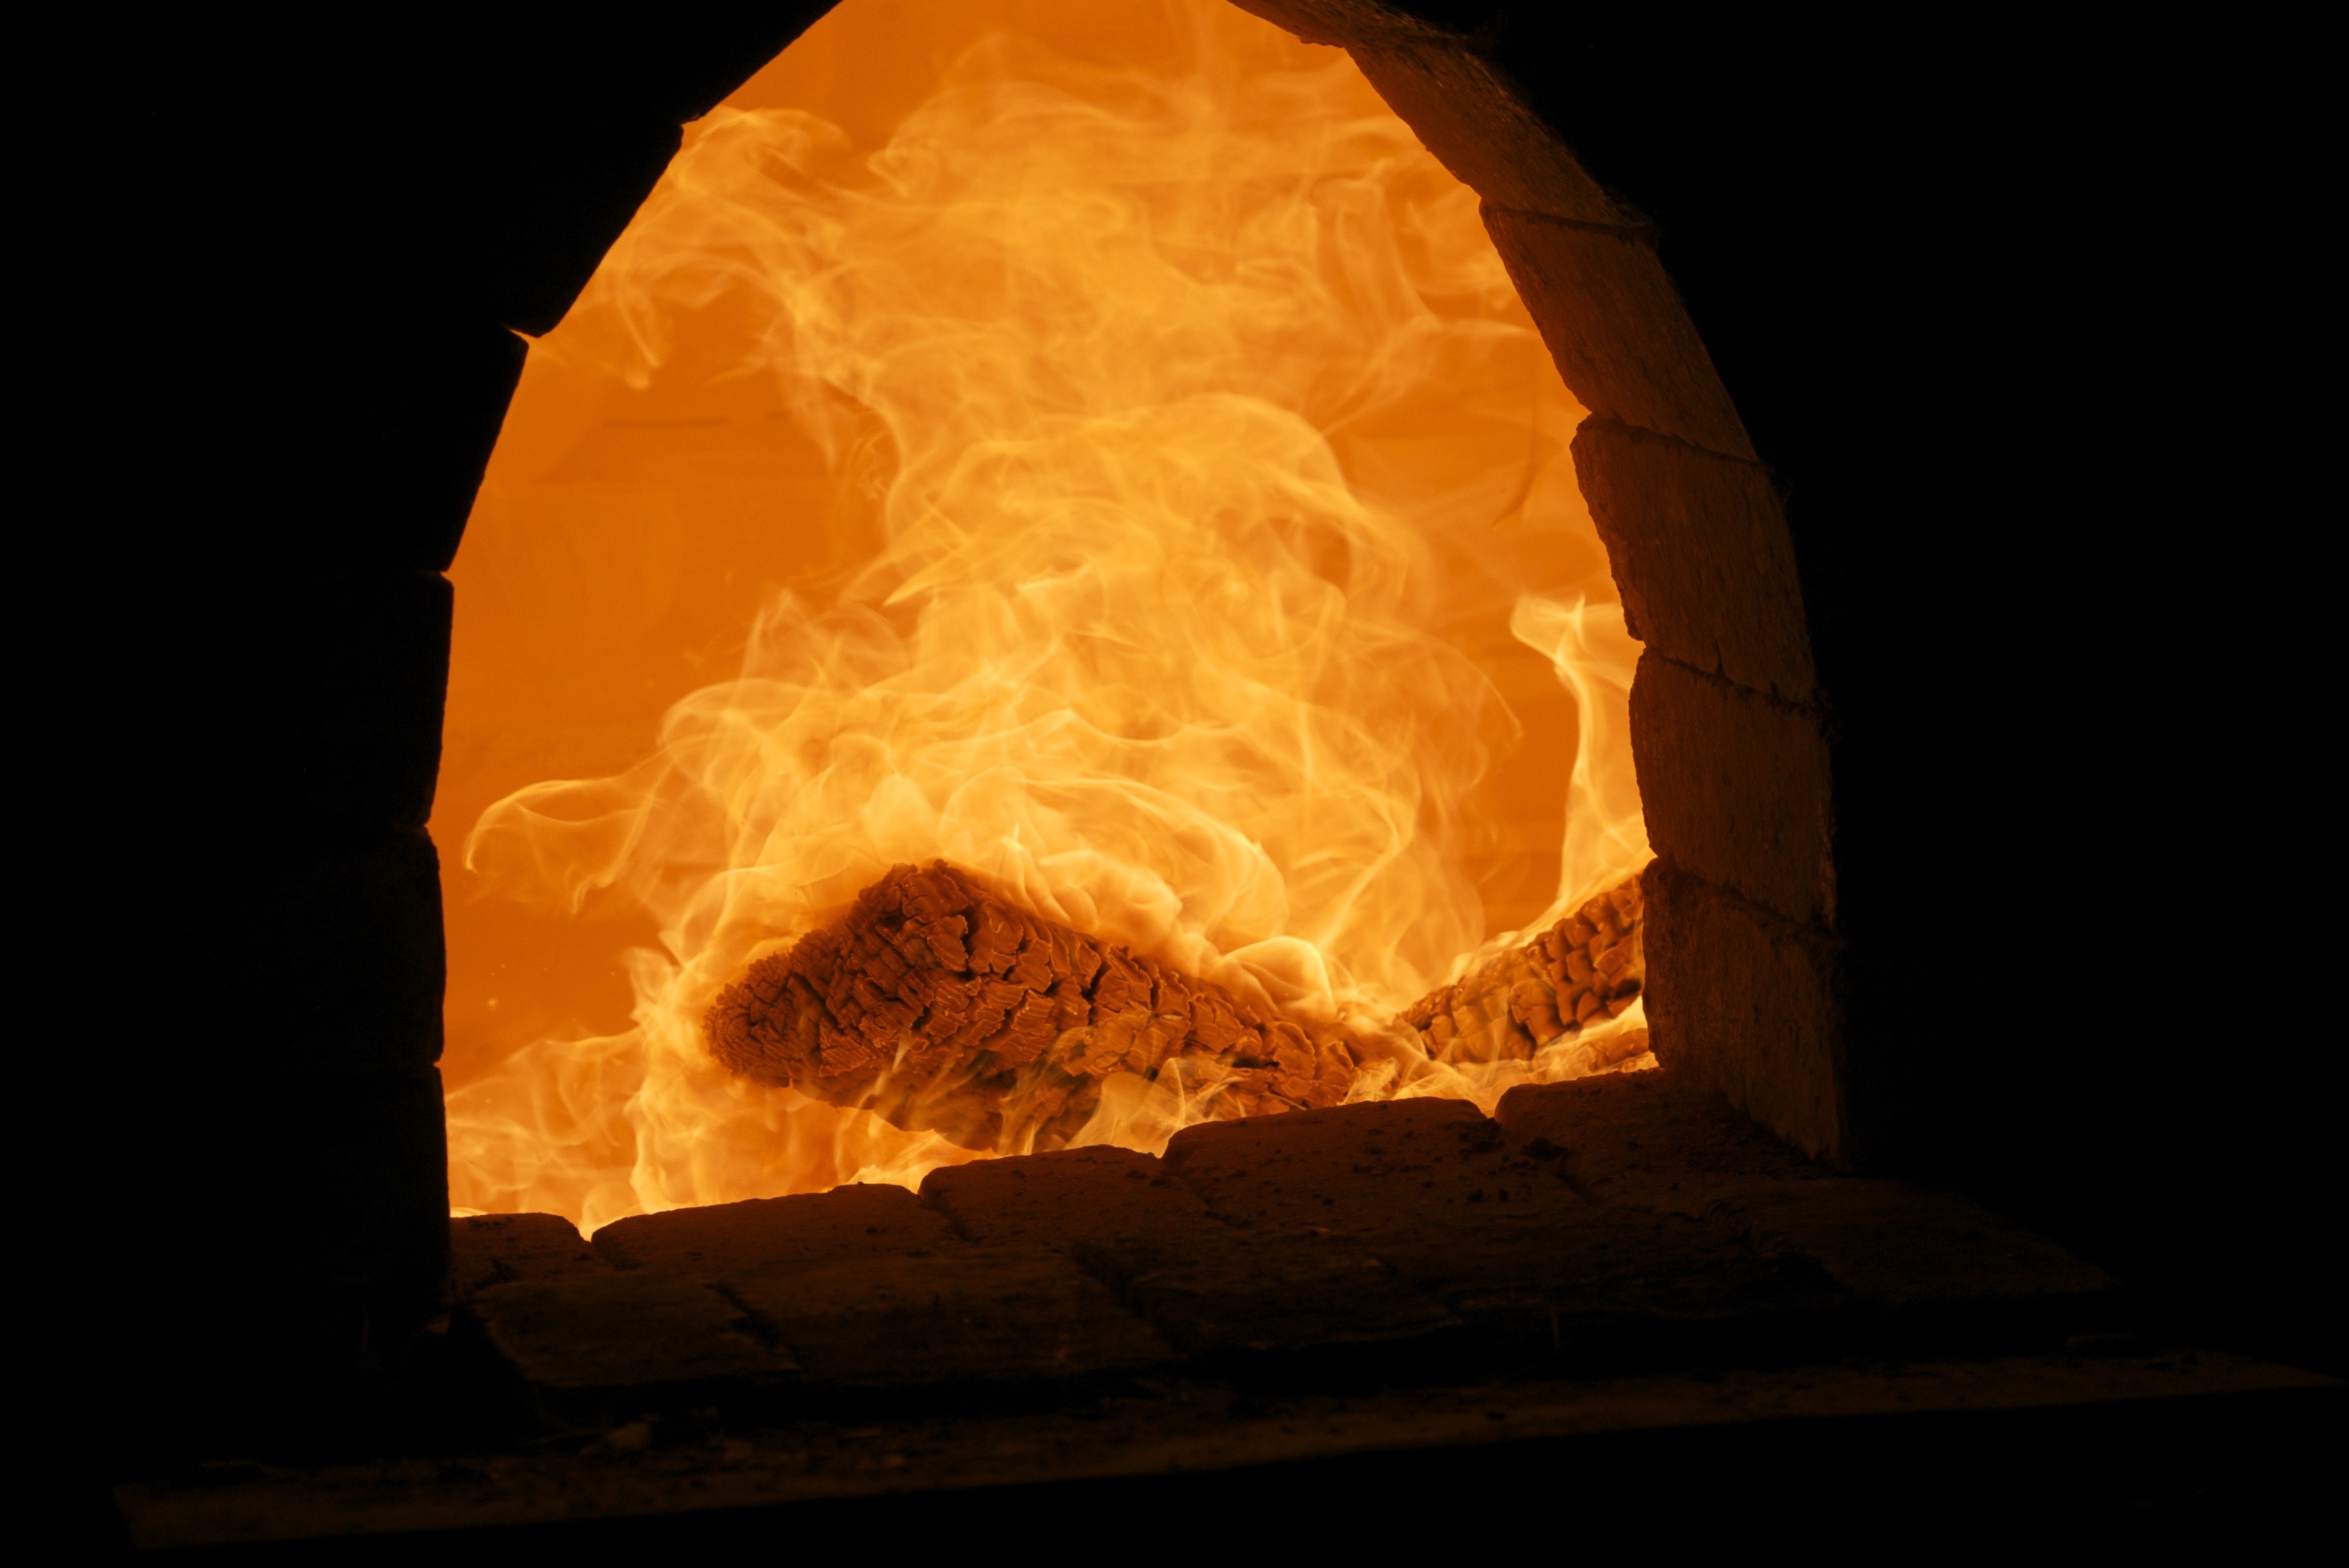
sun, flame, fire, explosion, burn, brand, wood fire, geological phenomenon